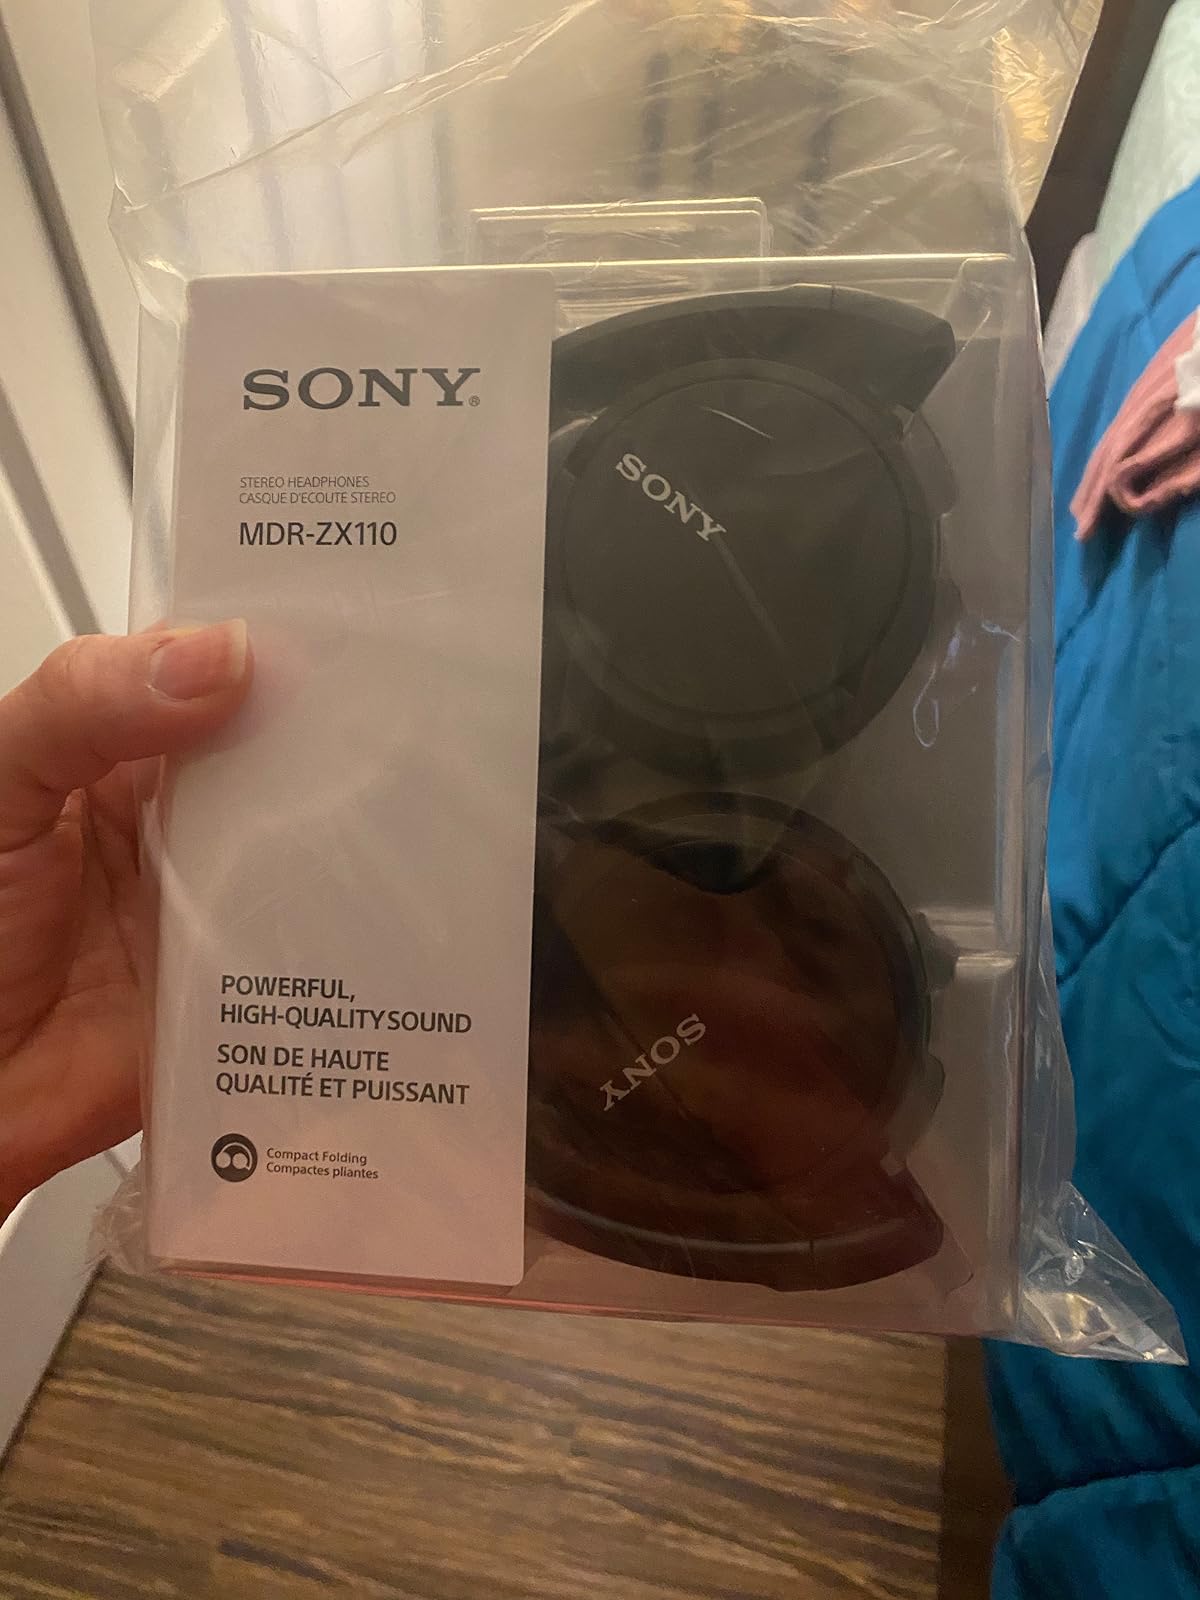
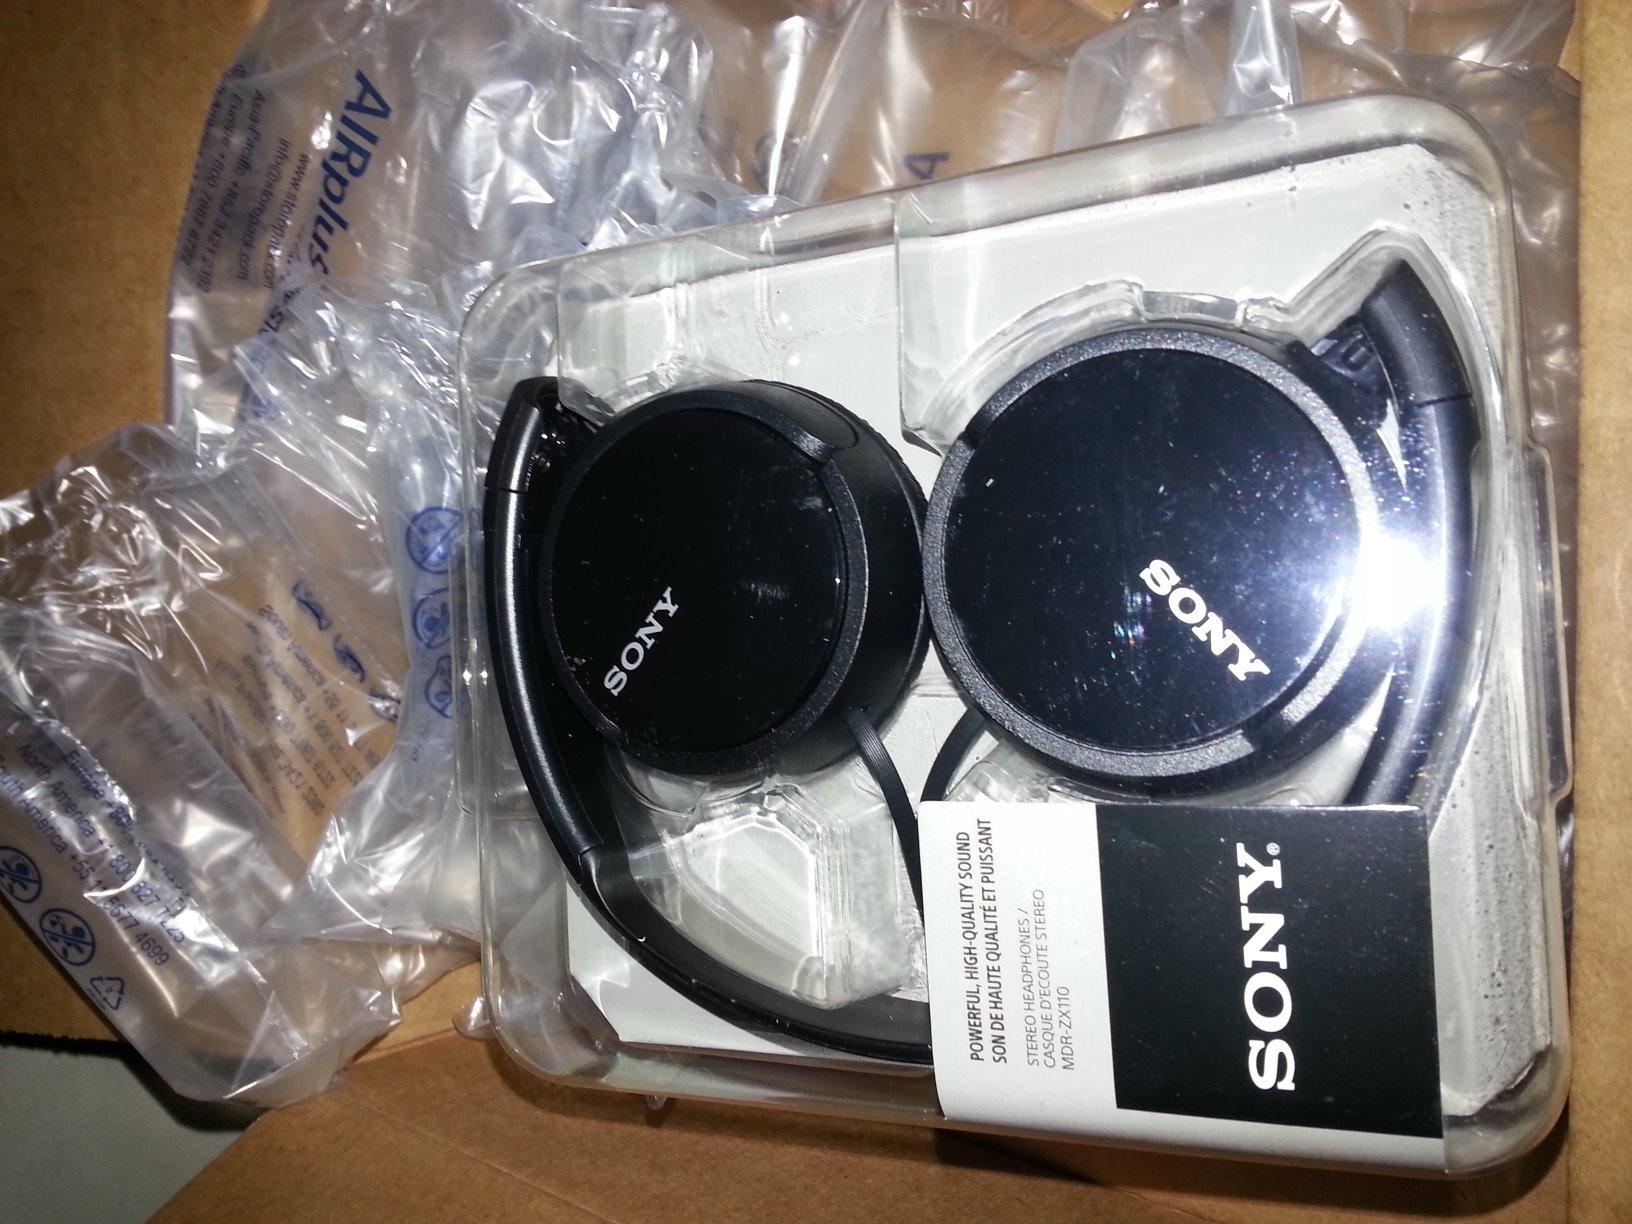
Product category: headphones
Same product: yes